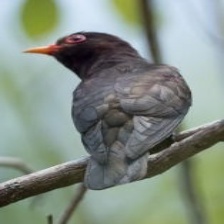
Species: VIOLET CUCKOO
Scientific name:  CHRYSOCOCCYX XANTHORHYNCHUS